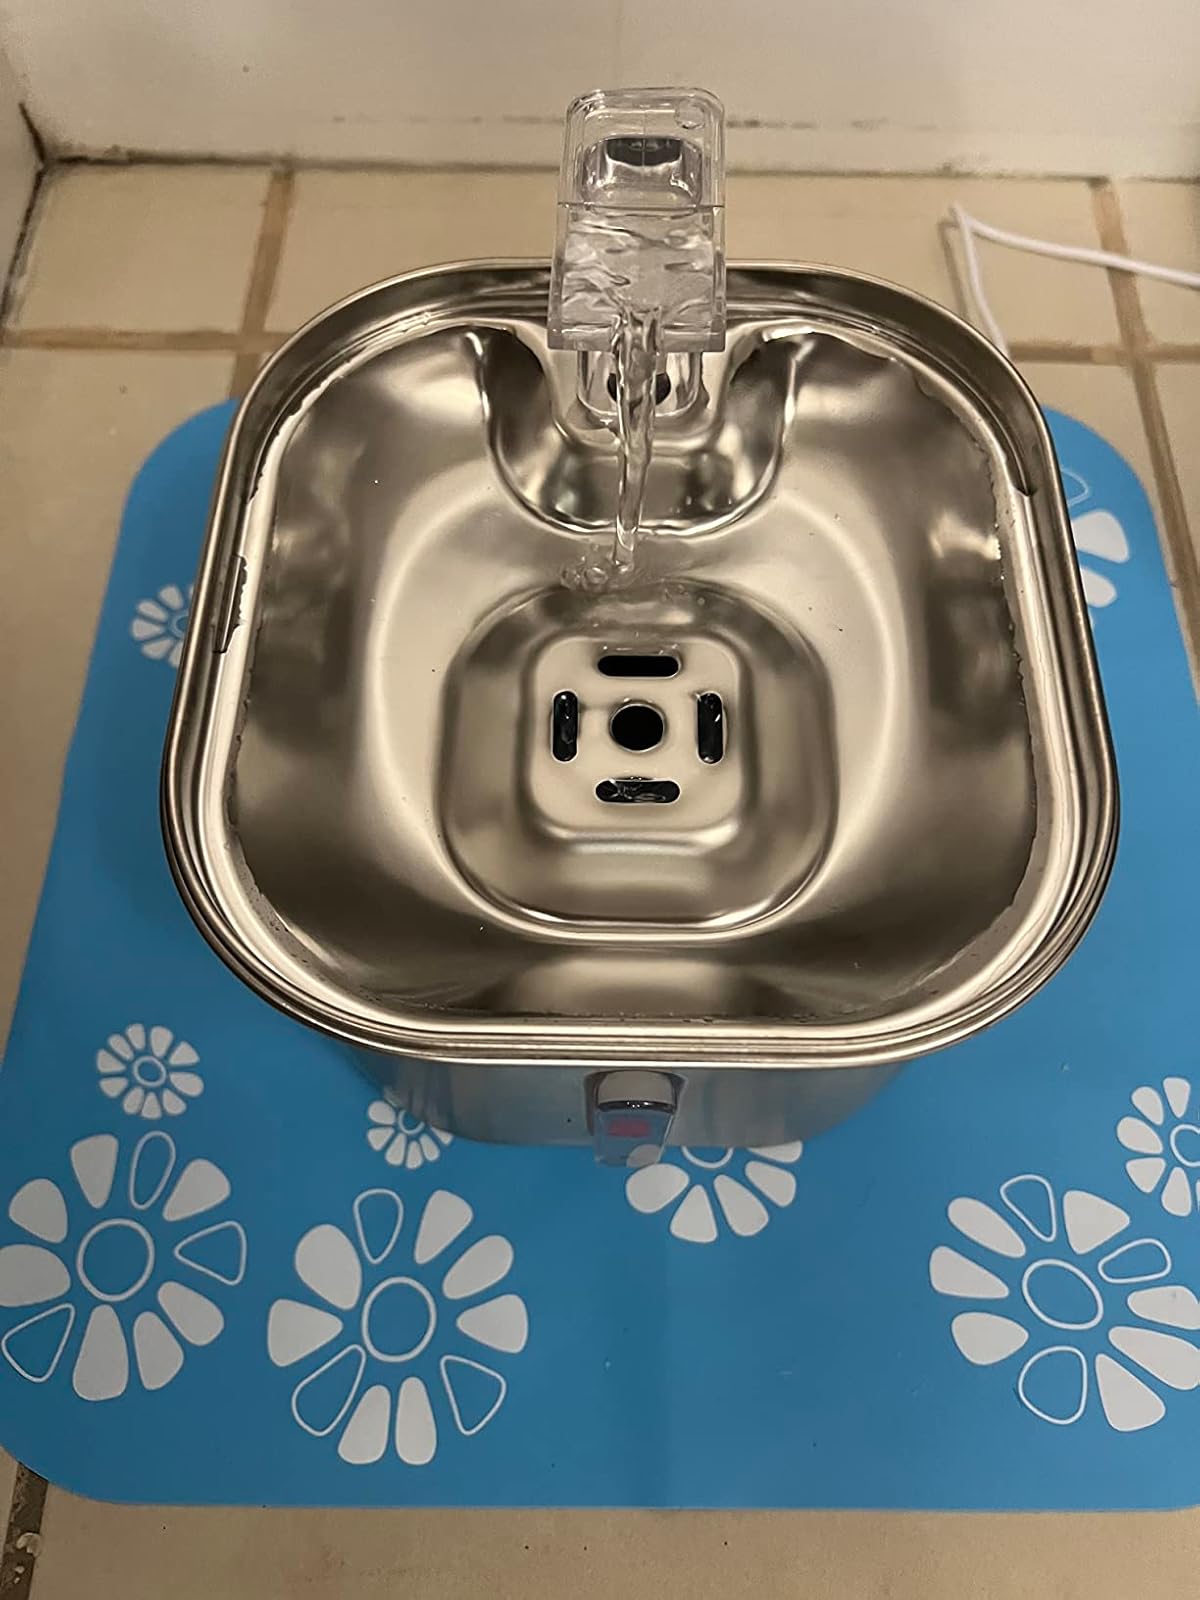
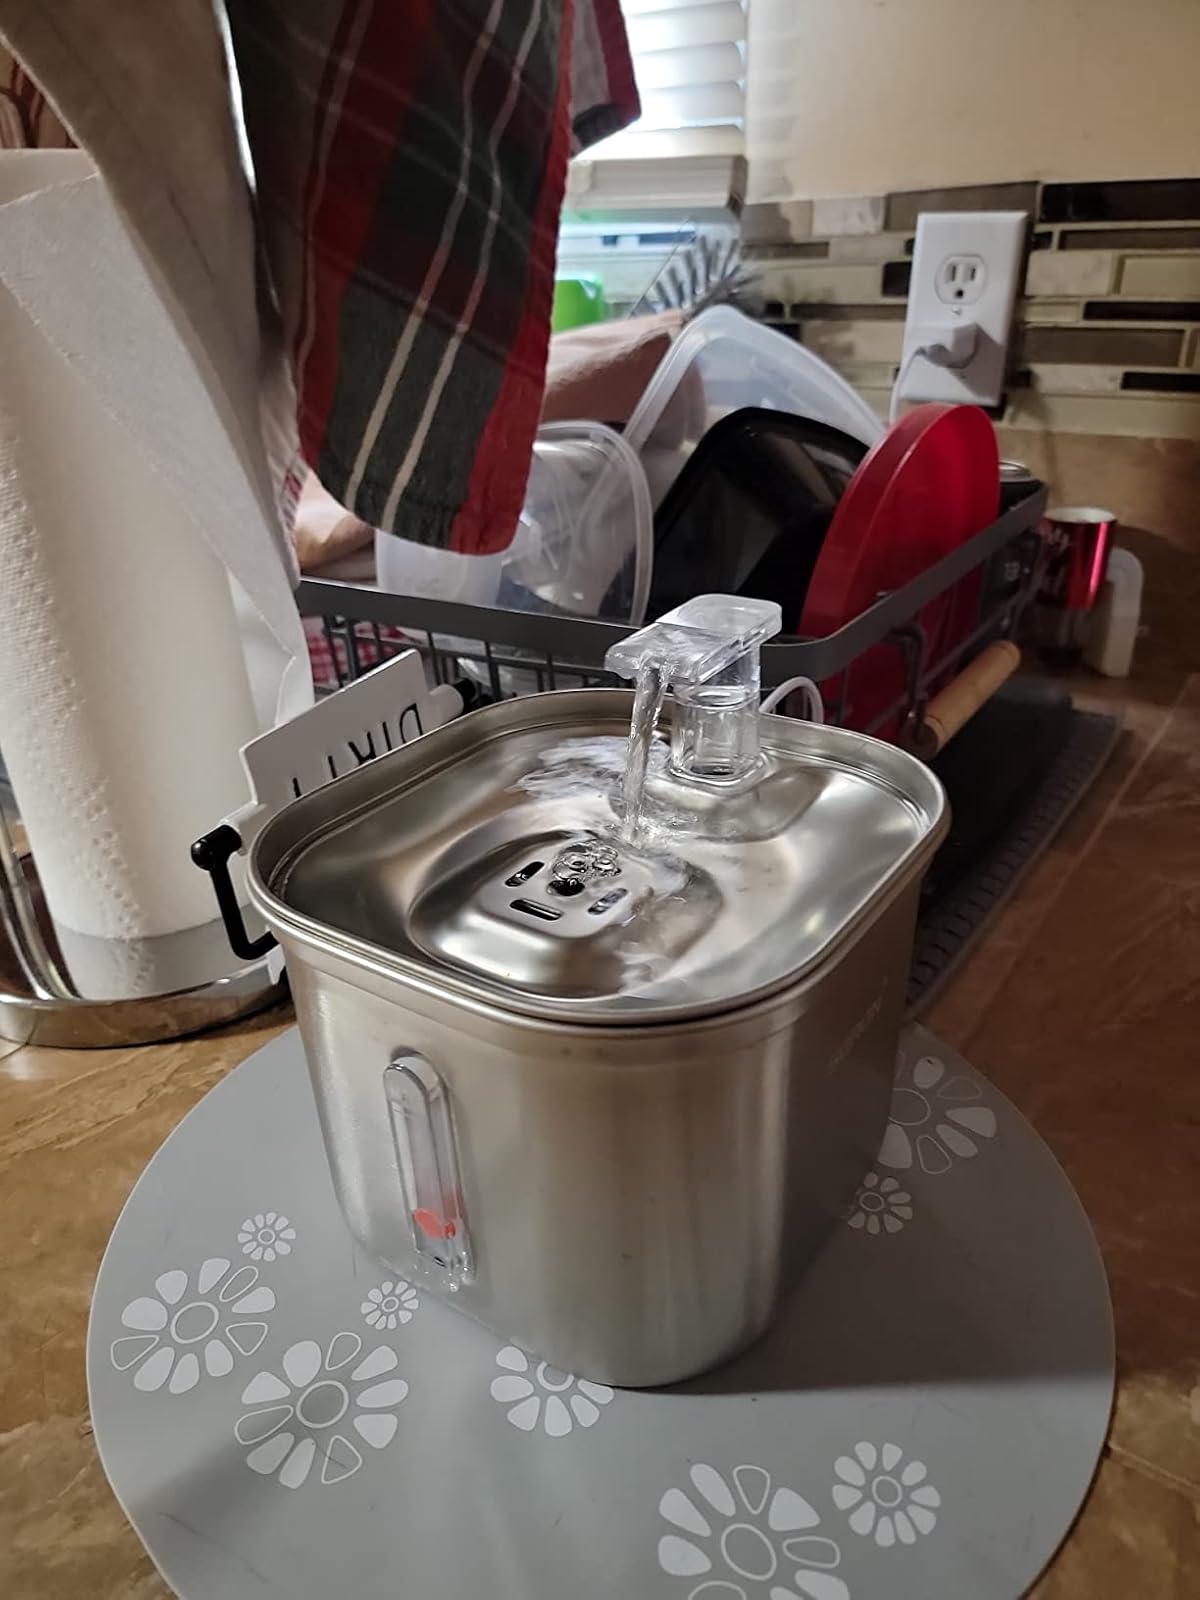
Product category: items_bowl
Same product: yes